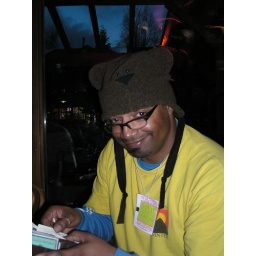
Michael in Clare's bear hat